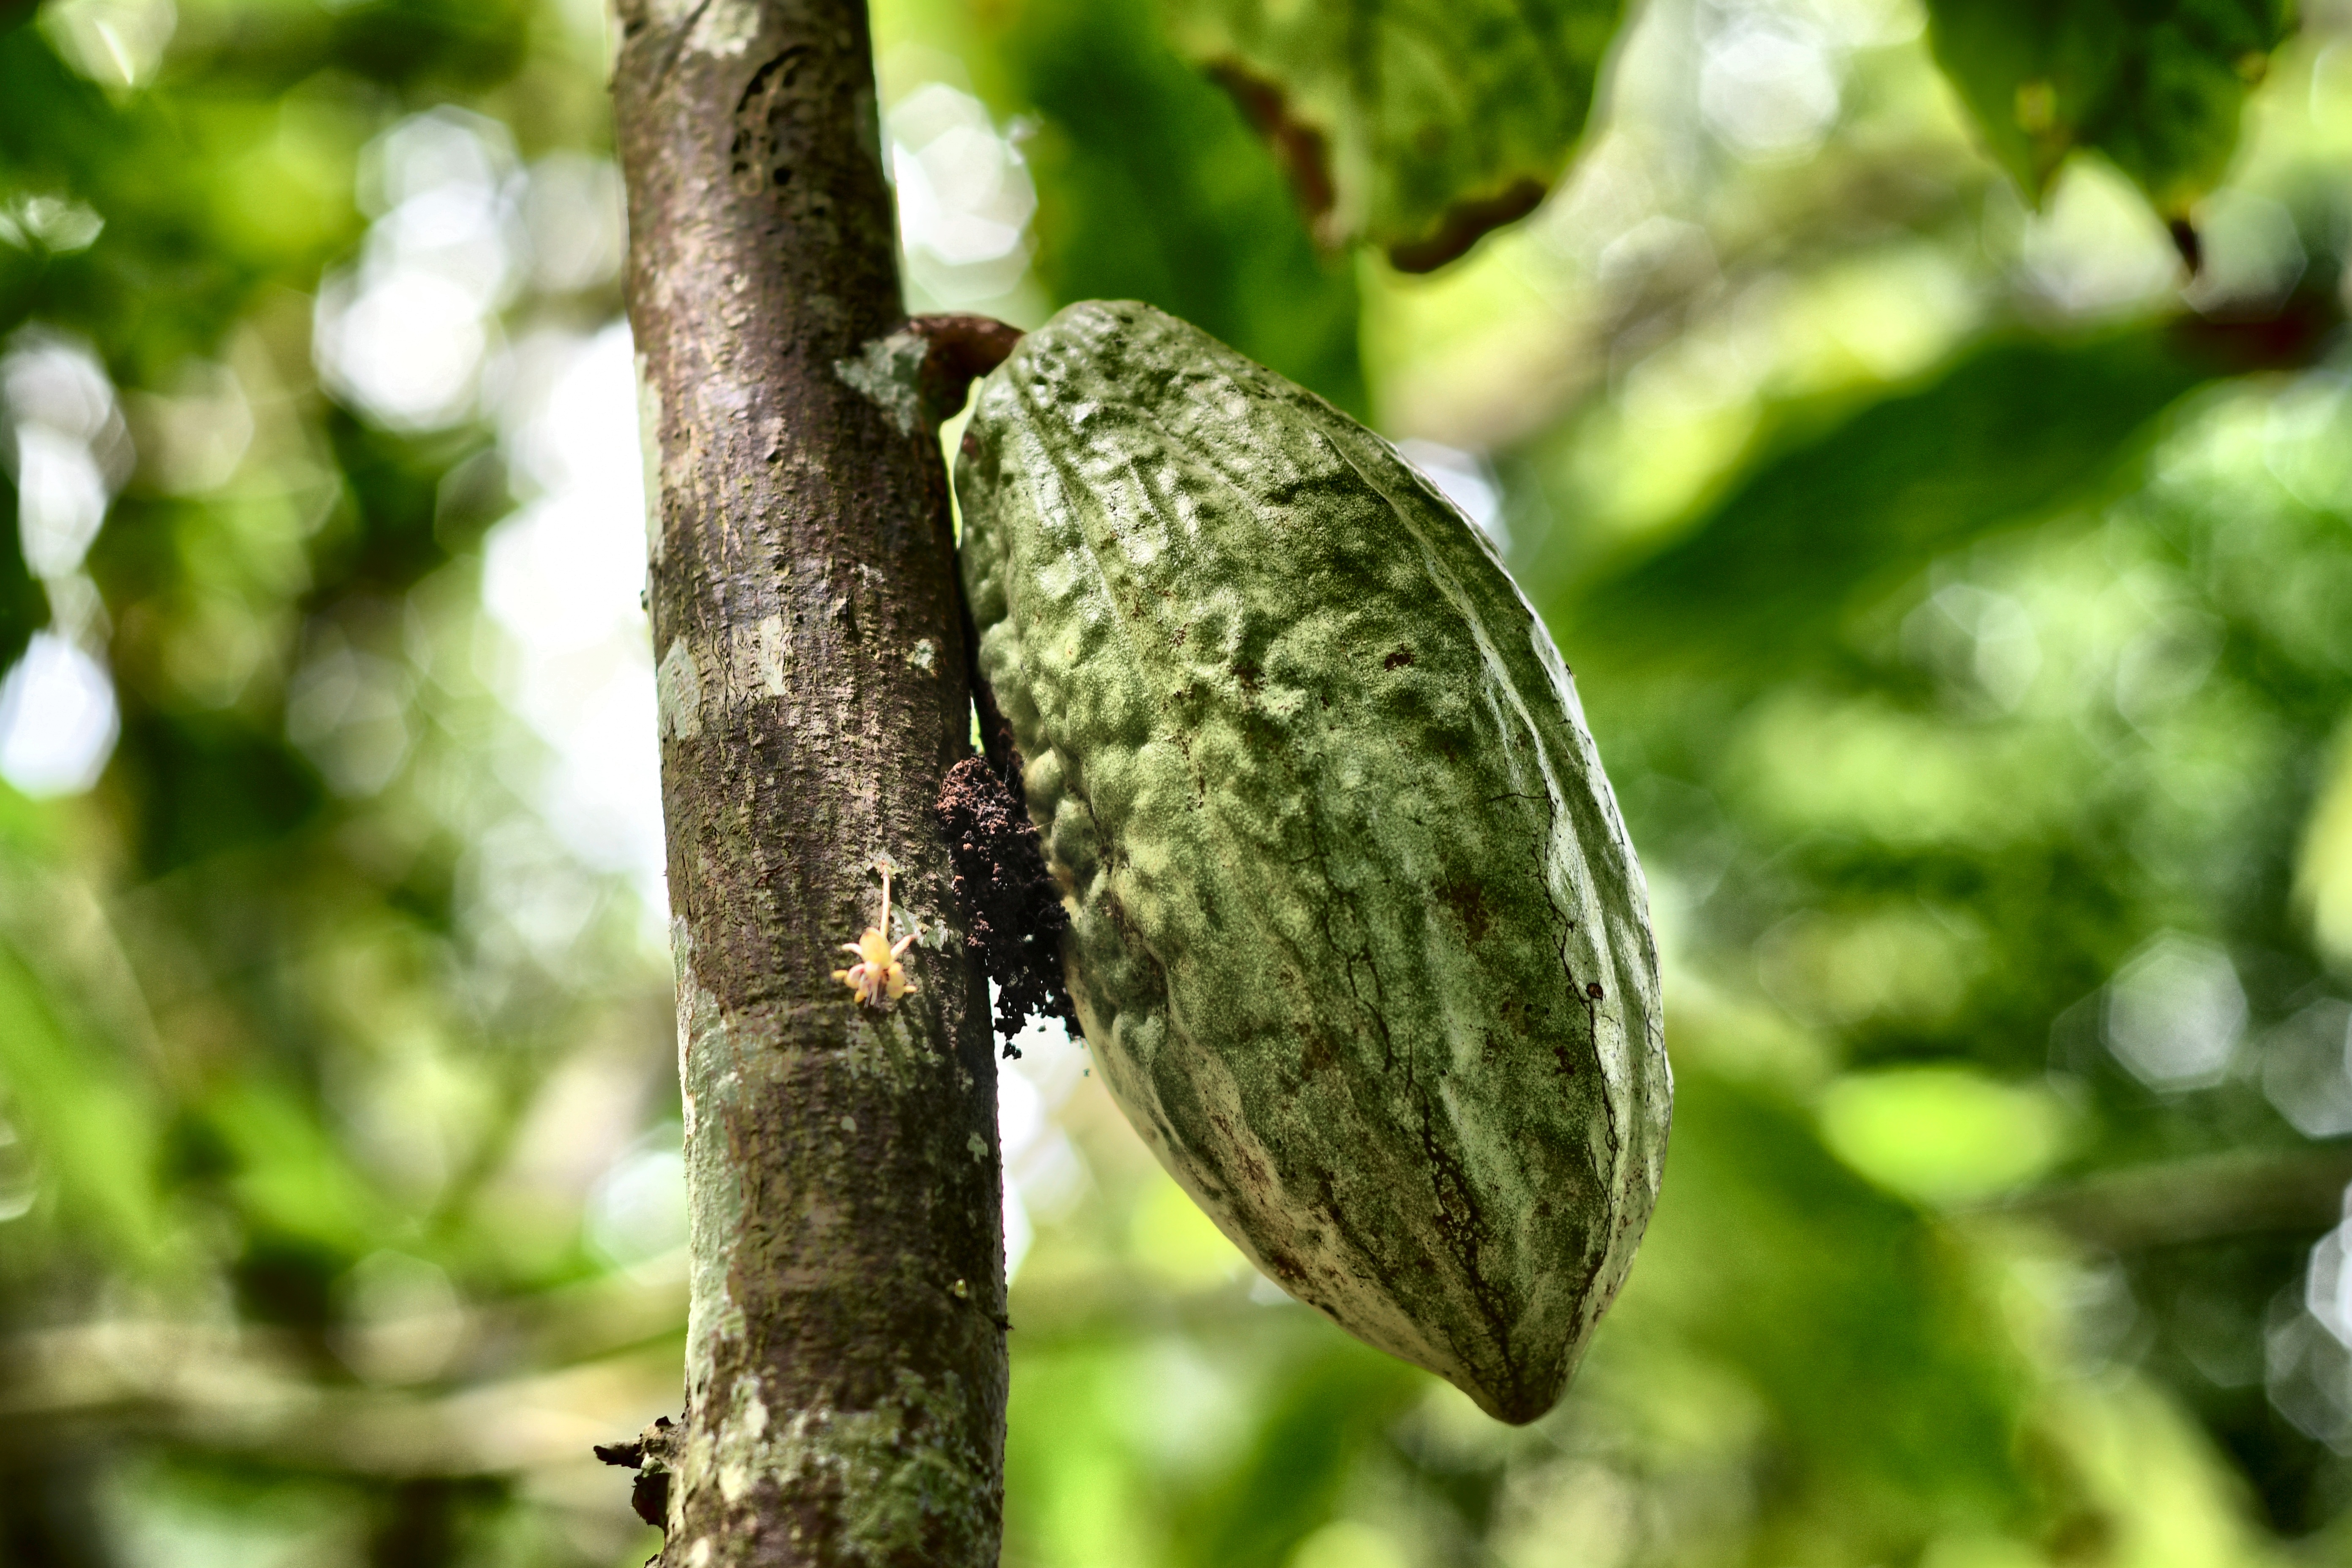
Maturity: unmature
Variety: Angoleta